Kia Ceed

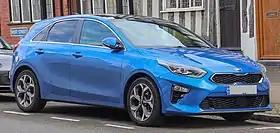
2018 Kia Ceed First Edition (UK)

The Kia Ceed (known as the Kia Cee'd before 2018) is a compact car/small family car (C-segment) produced by the South Korean manufacturer Kia since 2006 exclusively for the European market.